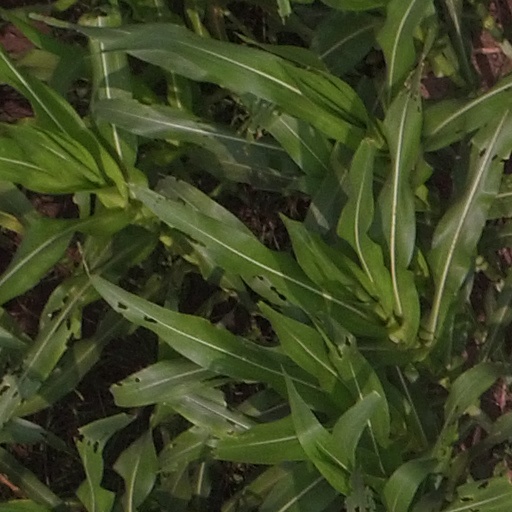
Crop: maize; corn